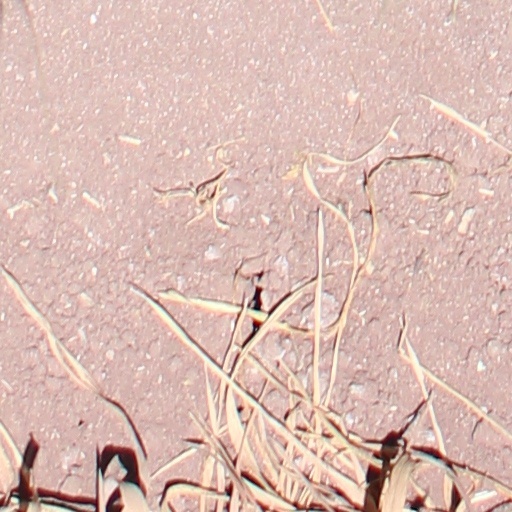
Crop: wheat